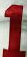
Number: 1